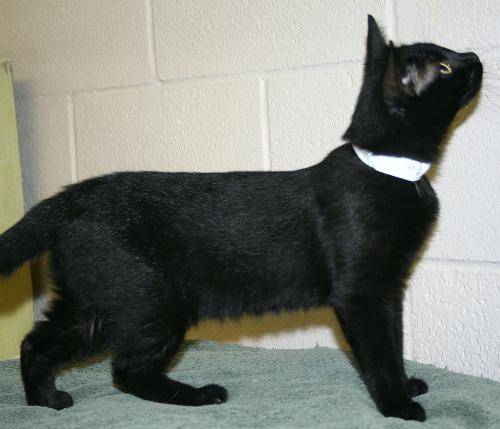
Label: cat